Ranbir Pushp

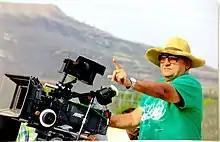
Pushp filming in 2017

Ranbir Pushp is an Indian film writer and novelist in the Indian film fraternity, Bollywood, nominated for the Filmfare Award for Best Screenplay and Filmfare Award for Best Story for the film Agni Sakshi. Frequent cast in his films include Ajay Devgan, Kajol, Saif Ali Khan, Sanjay Dutt and Nana Patekar. He is known for his films such as "Jaan", "Hameshaa", "Agni Sakshi", and "Yaarana". His film Agni Sakshi received seven nominations at "Filmfare". He gained national fame due to success of "Agni Sakshi", which later won a National Award. Pushp has worked for over 50 feature films and six television serials.